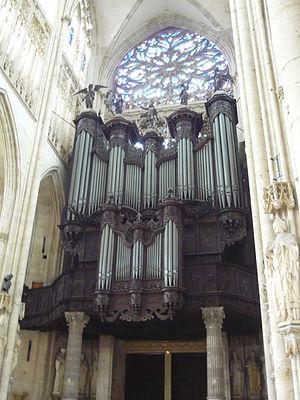
Orgue de l'Abbatiale Saint Ouen de Rouen
L'abbaye Saint-Ouen de Rouen est l'un des principaux monuments de la ville de Rouen ; son église abbatiale est un exemple achevé de l'architecture gothique en Normandie.